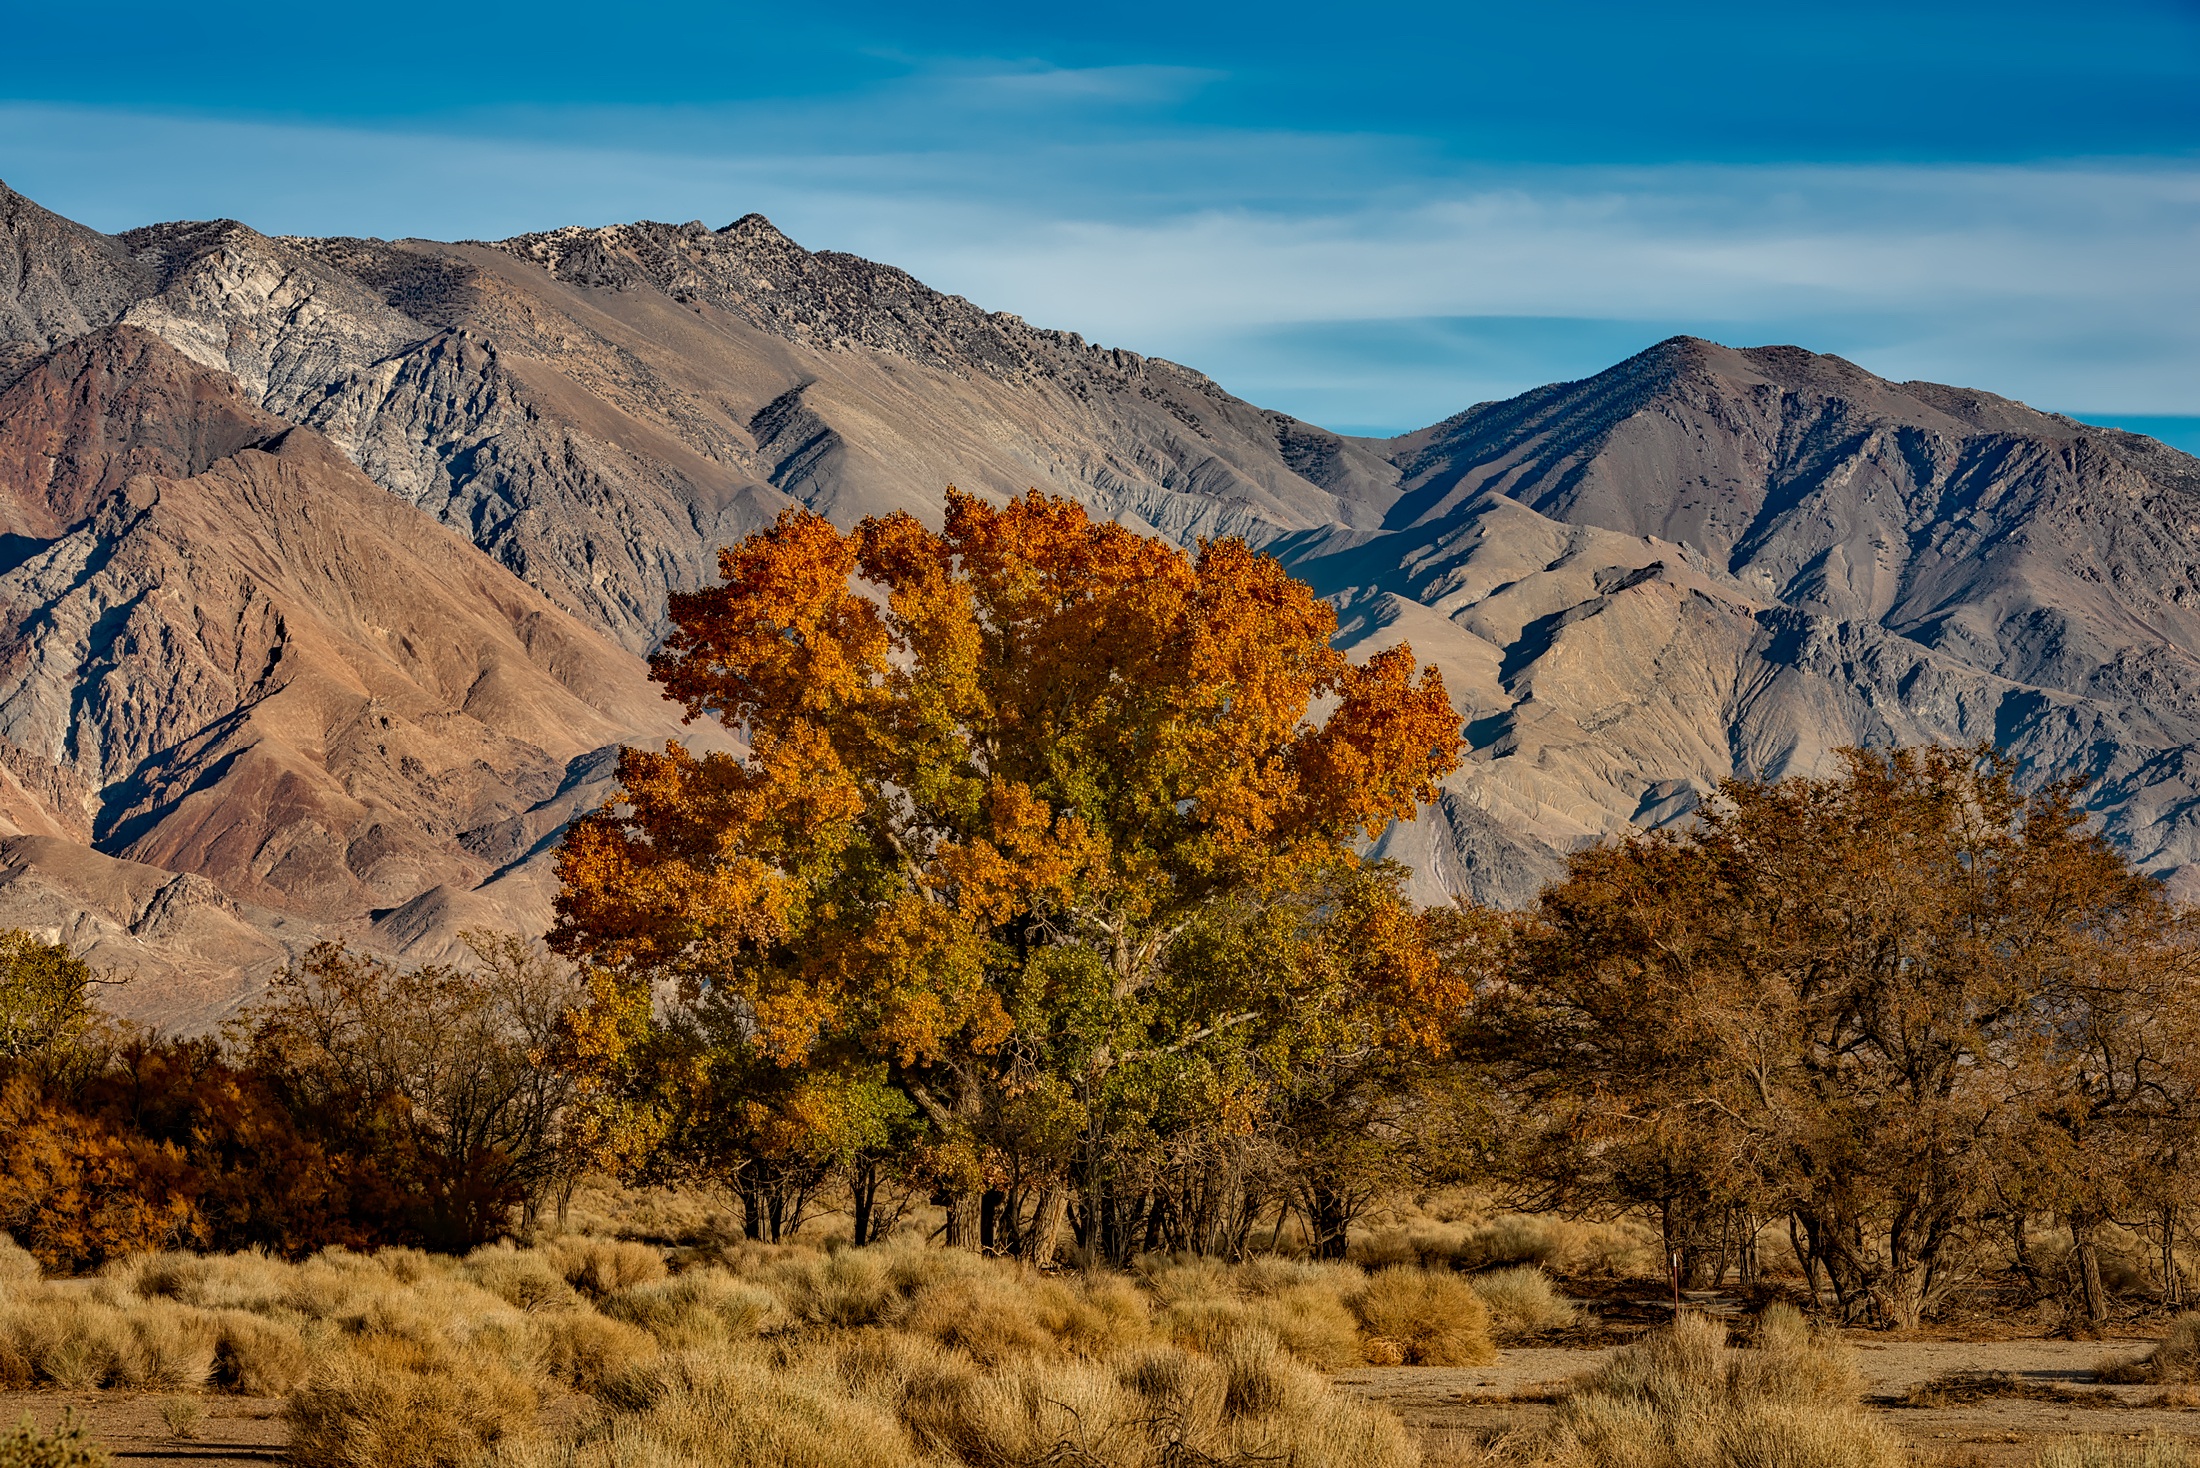
landscape, tree, nature, rock, wilderness, mountain, sky, countryside, leaf, fall, hill, adventure, valley, mountain range, country, foliage, scenic, autumn, national park, season, ridge, trees, outdoors, hdr, clouds, geology, mountains, seasons, shrub, plateau, beautiful, landform, northern california, natural environment, geographical feature, mountainous landforms